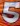
Number: 5